Béla IV of Hungary

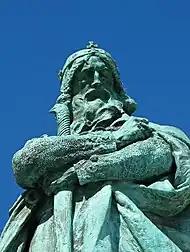
Béla's statue (Heroes' Square, Budapest)

Bryan Cartledge writes that Béla "reorganised the structure of government, re-established the rule of law, repopulated a devastated countryside, encouraged the growth of towns, created the new royal town of Buda and revived the commercial life of the country" during his over three-decade-long reign. Béla's posthumous epithet—the "second founder of the state"—shows that posterity attributed to him Hungary's survival of the Mongol invasion. On the other hand, the "Illuminated Chronicle" notes that Béla "was a man of peace, but in the conduct of armies and battles the least fortunate" when narrating Béla's defeat in the Battle of Kressenbrunn. The same chronicle preserved the next epigram which was written on his tomb: